Cornwall and West Devon Mining Landscape

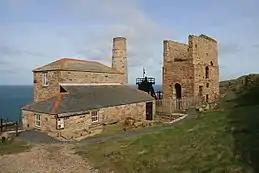
Levant Mine in St Just Mining District

The World Heritage Site comprises discrete but thematically linked areas spanning Cornwall and West Devon. The areas (with the area codes from the site nomination) are: